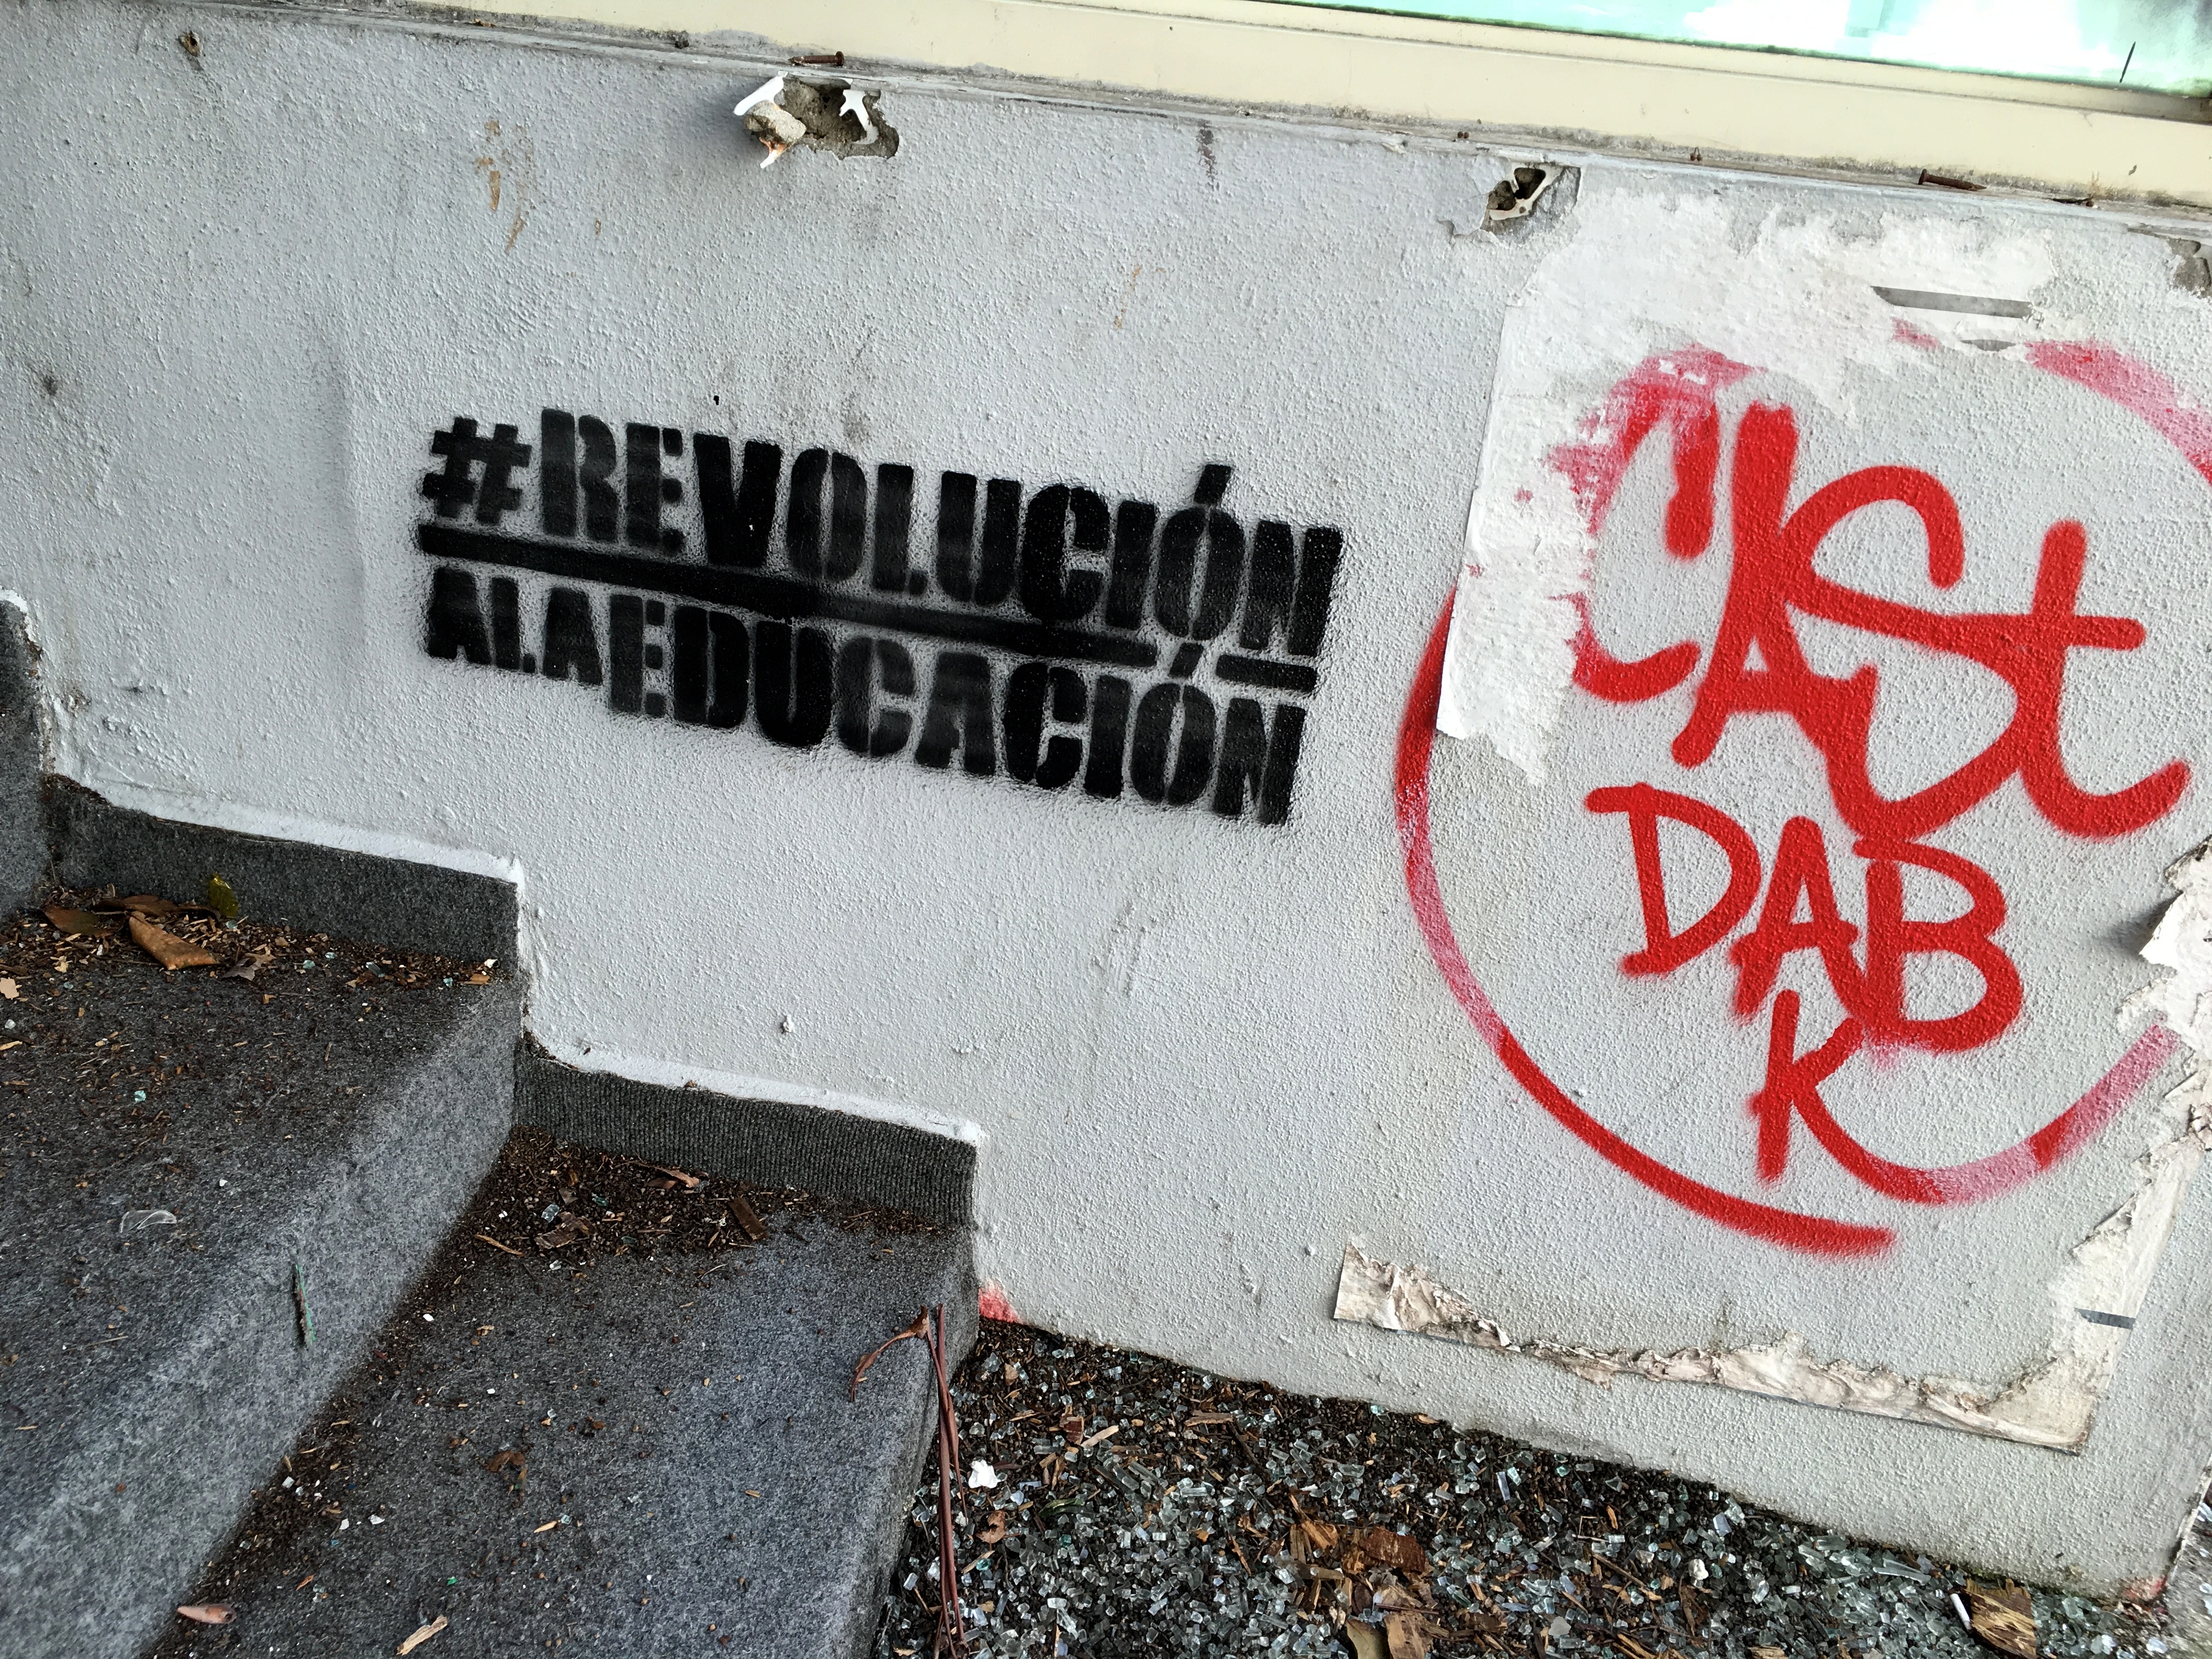
road, street, number, sign, graffiti, lane, education, art, revolution, road surface, automotive exterior, vehicle registration plate